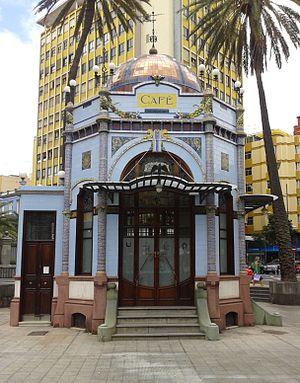
Un kiosque désigne dans la société de cour royale ou princière européenne dès le milieu de l'époque moderne un pavillon de jardin ouvert de multiples côtés vers le paysage jardiné. Sa construction dépasse ses modèles originels issus du palais stambouliote de Topkapi au XIVᵉ siècle ainsi que le lieu d'édification quitte les jardins à la mode orientaliste ou d'inspiration orientale turco-persane, pour s'appliquer à un lieu offert au divertissement : point de vue abrité, belvédère, place de musique, de danse ou de fêtes, lieu d'observation de festivités dans les jardins, lieu de contemplation ou de récréation...
L'Art nouveau, Modern style ou style nouille est un mouvement artistique de la fin du XIXᵉ et du début du XXᵉ siècle qui s'appuie sur l'esthétique des lignes courbes.